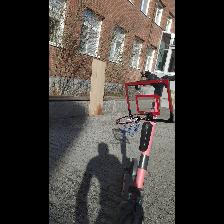
Label: NonHuman